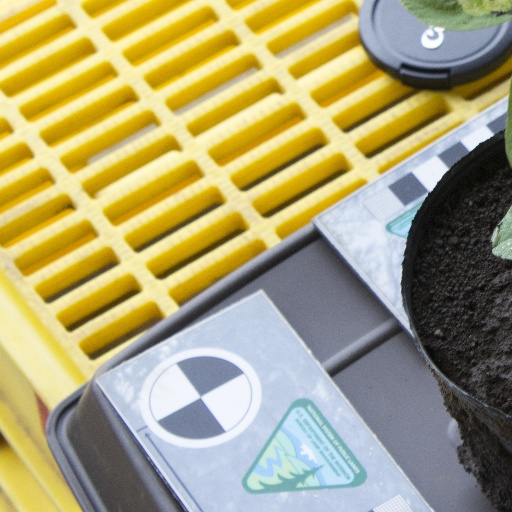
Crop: soybean